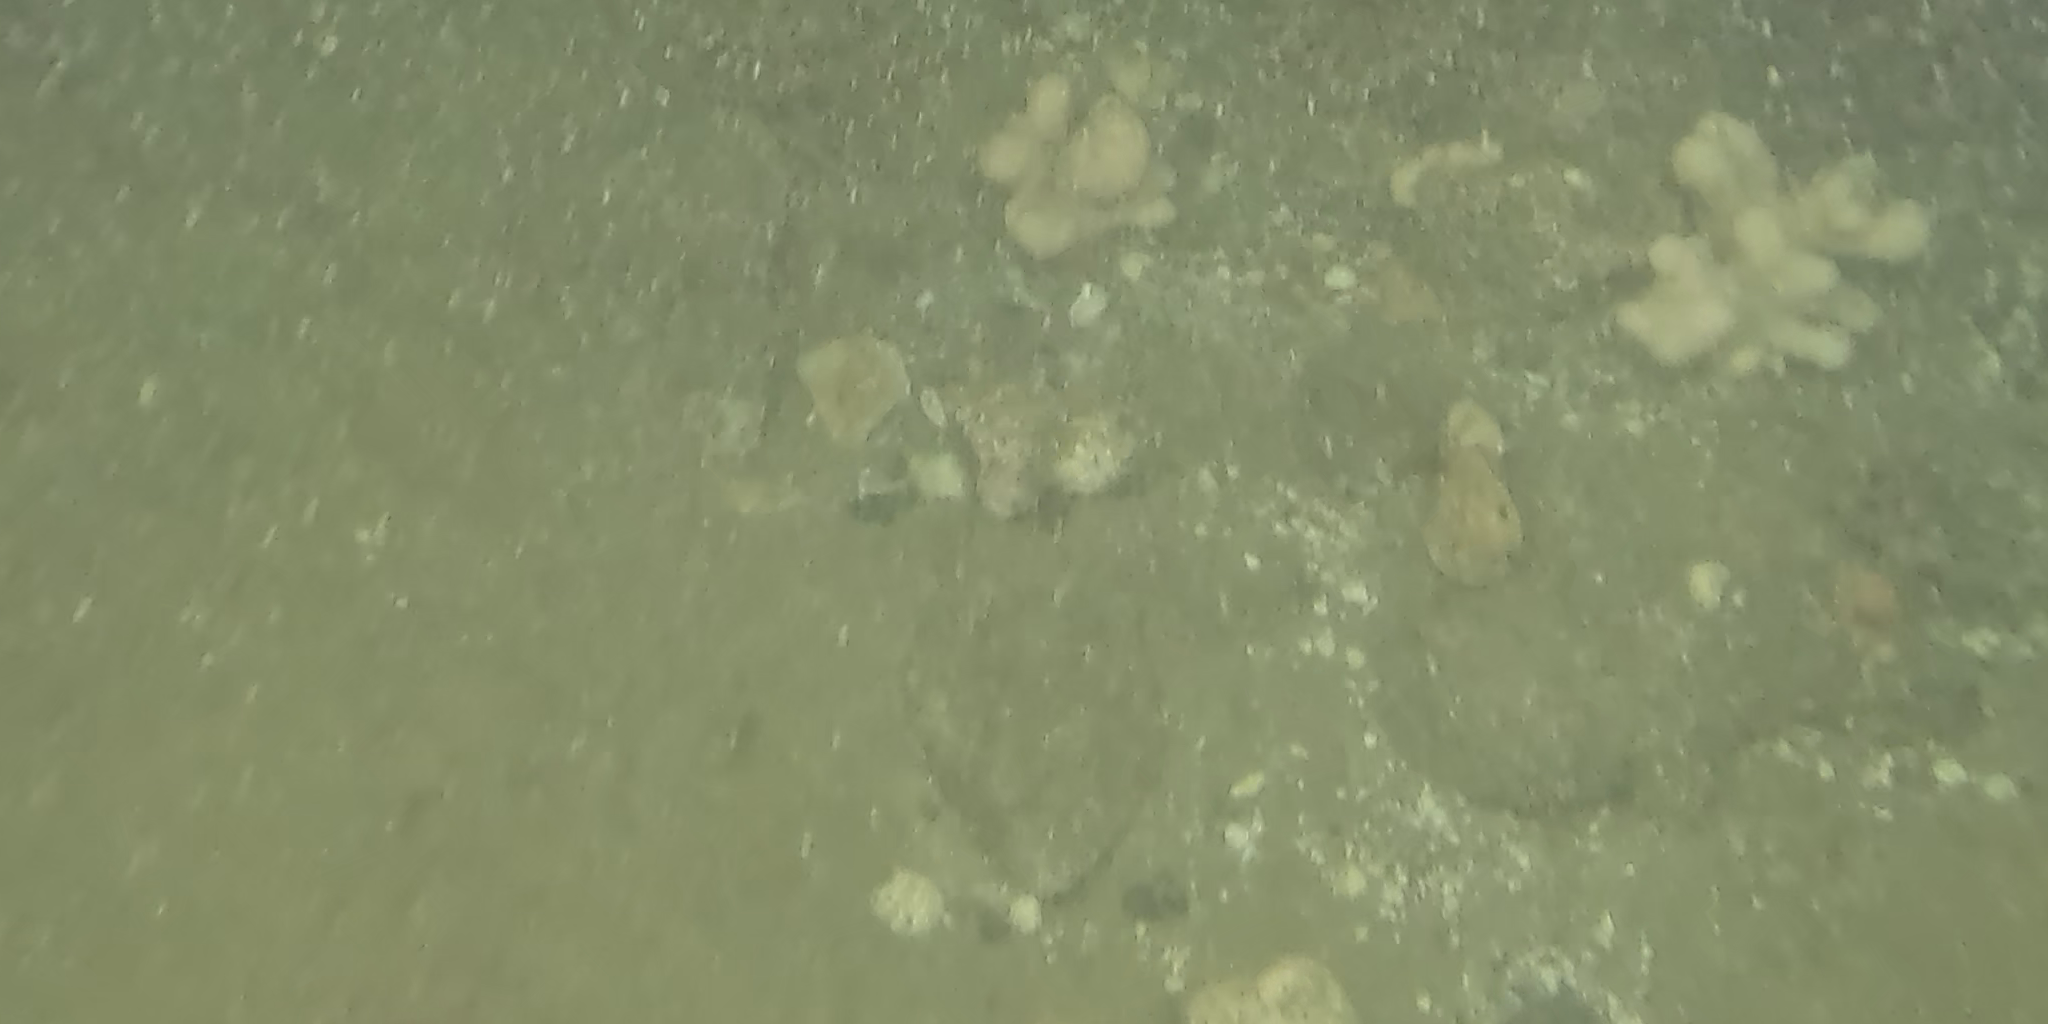
Seabed habitat: stone